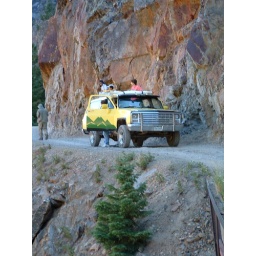
the Adventure Research Rig on the shelf road on Engineer Pass near Ouray Colorado.